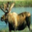
Label: deer